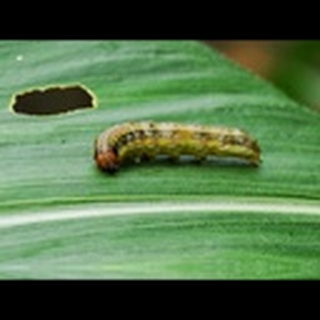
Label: cotton_army_worm